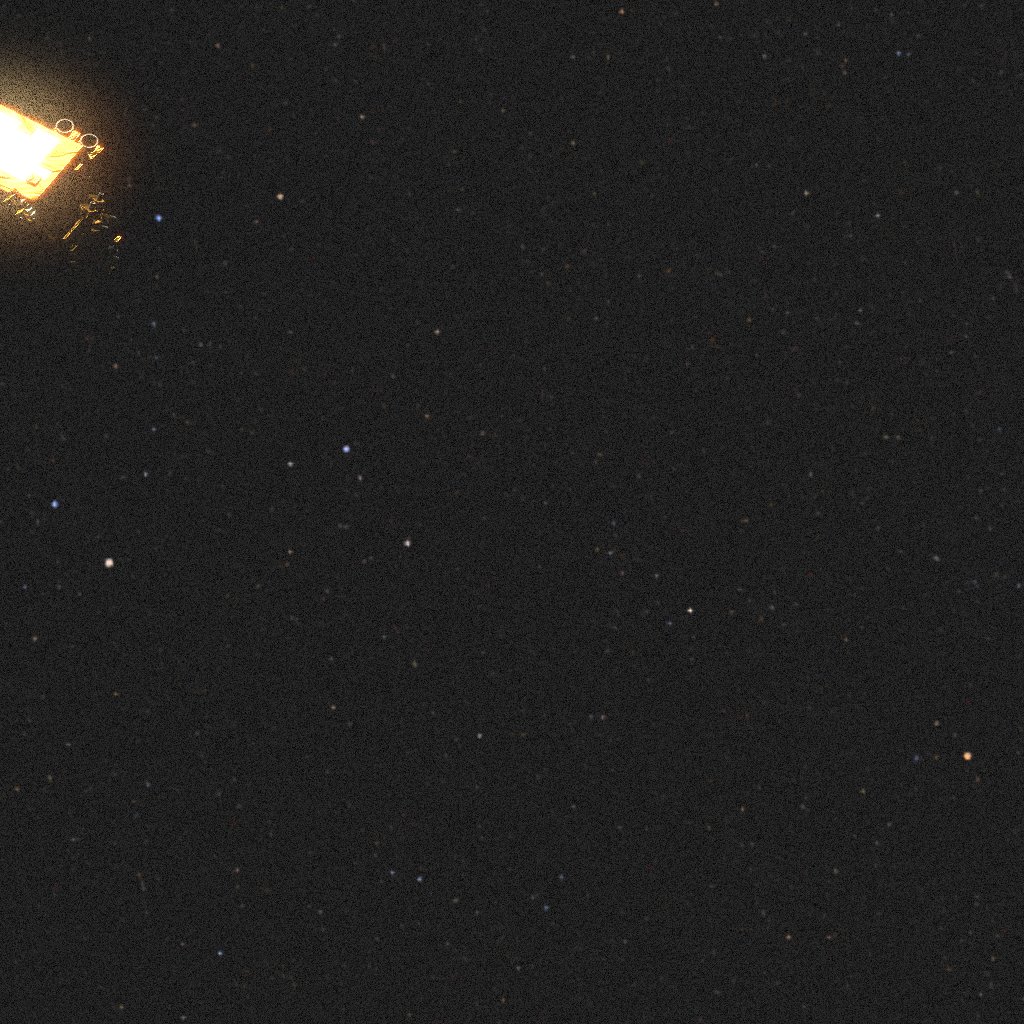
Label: lisa_pathfinder